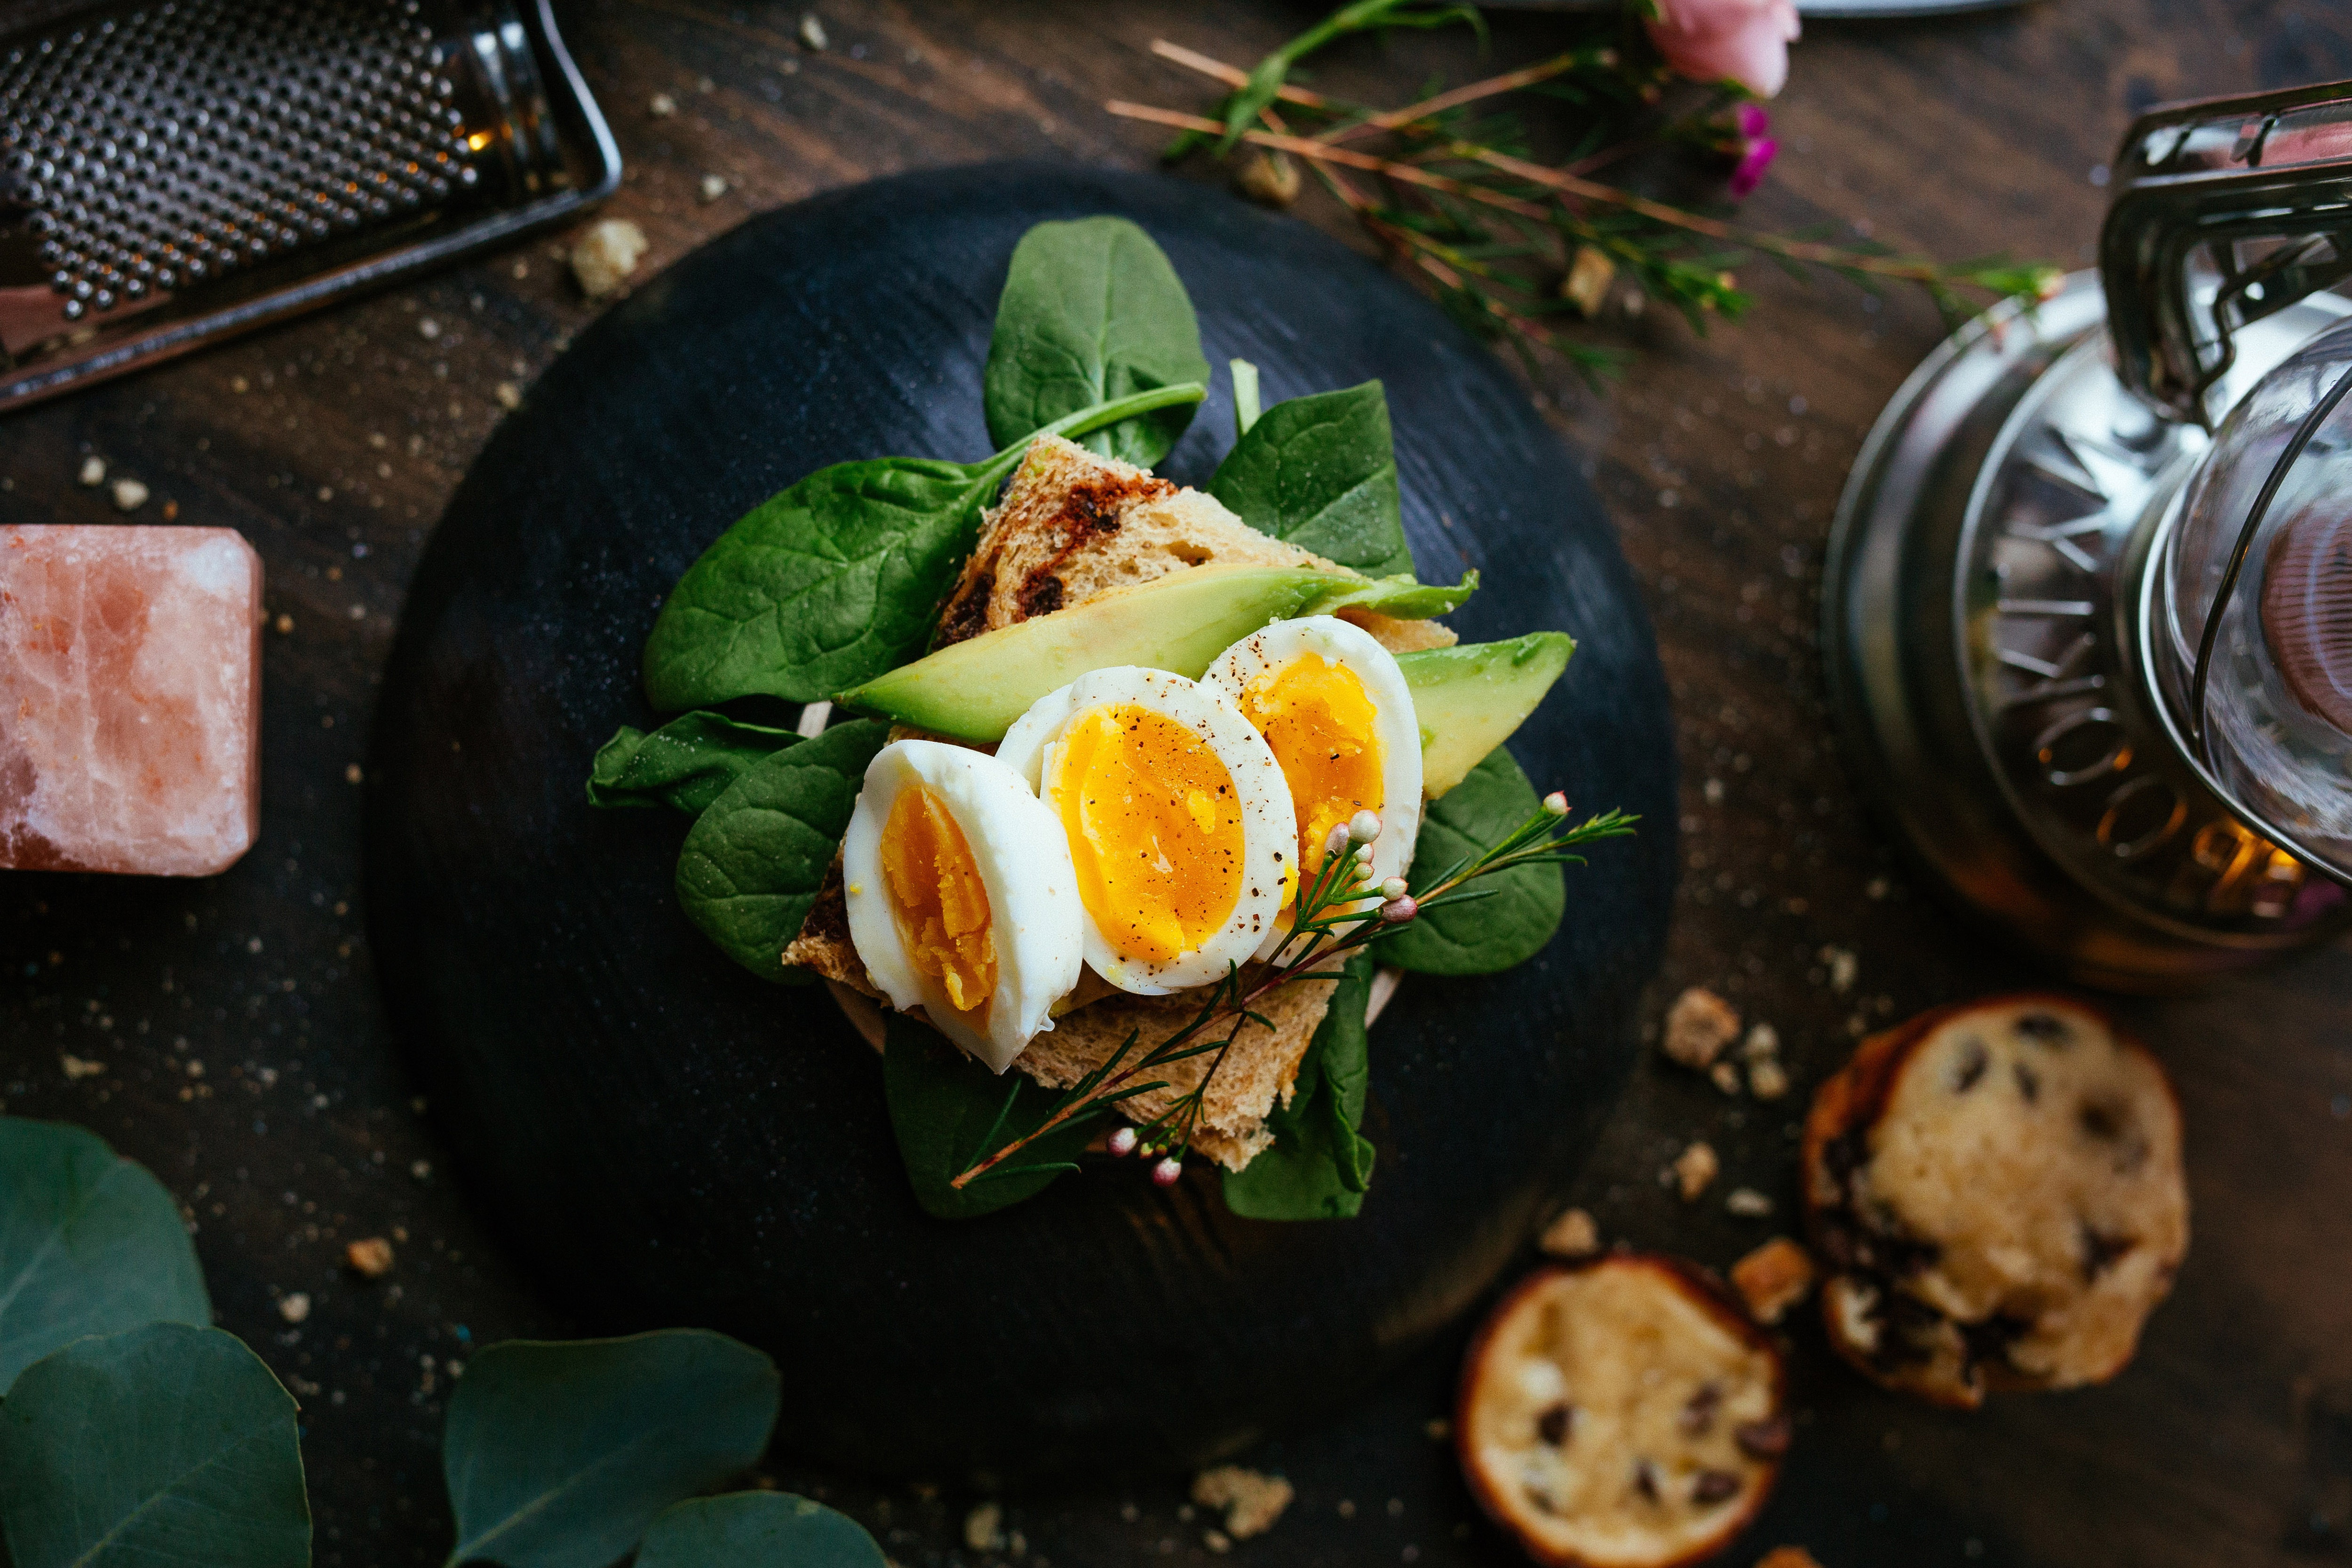
dish, food, cuisine, ingredient, brunch, breakfast, meal, produce, vegetarian food, garnish, recipe, comfort food, spinach, herb, spinach salad